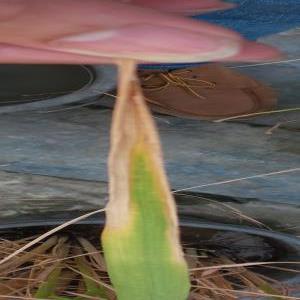
Disease: Bacterialblight